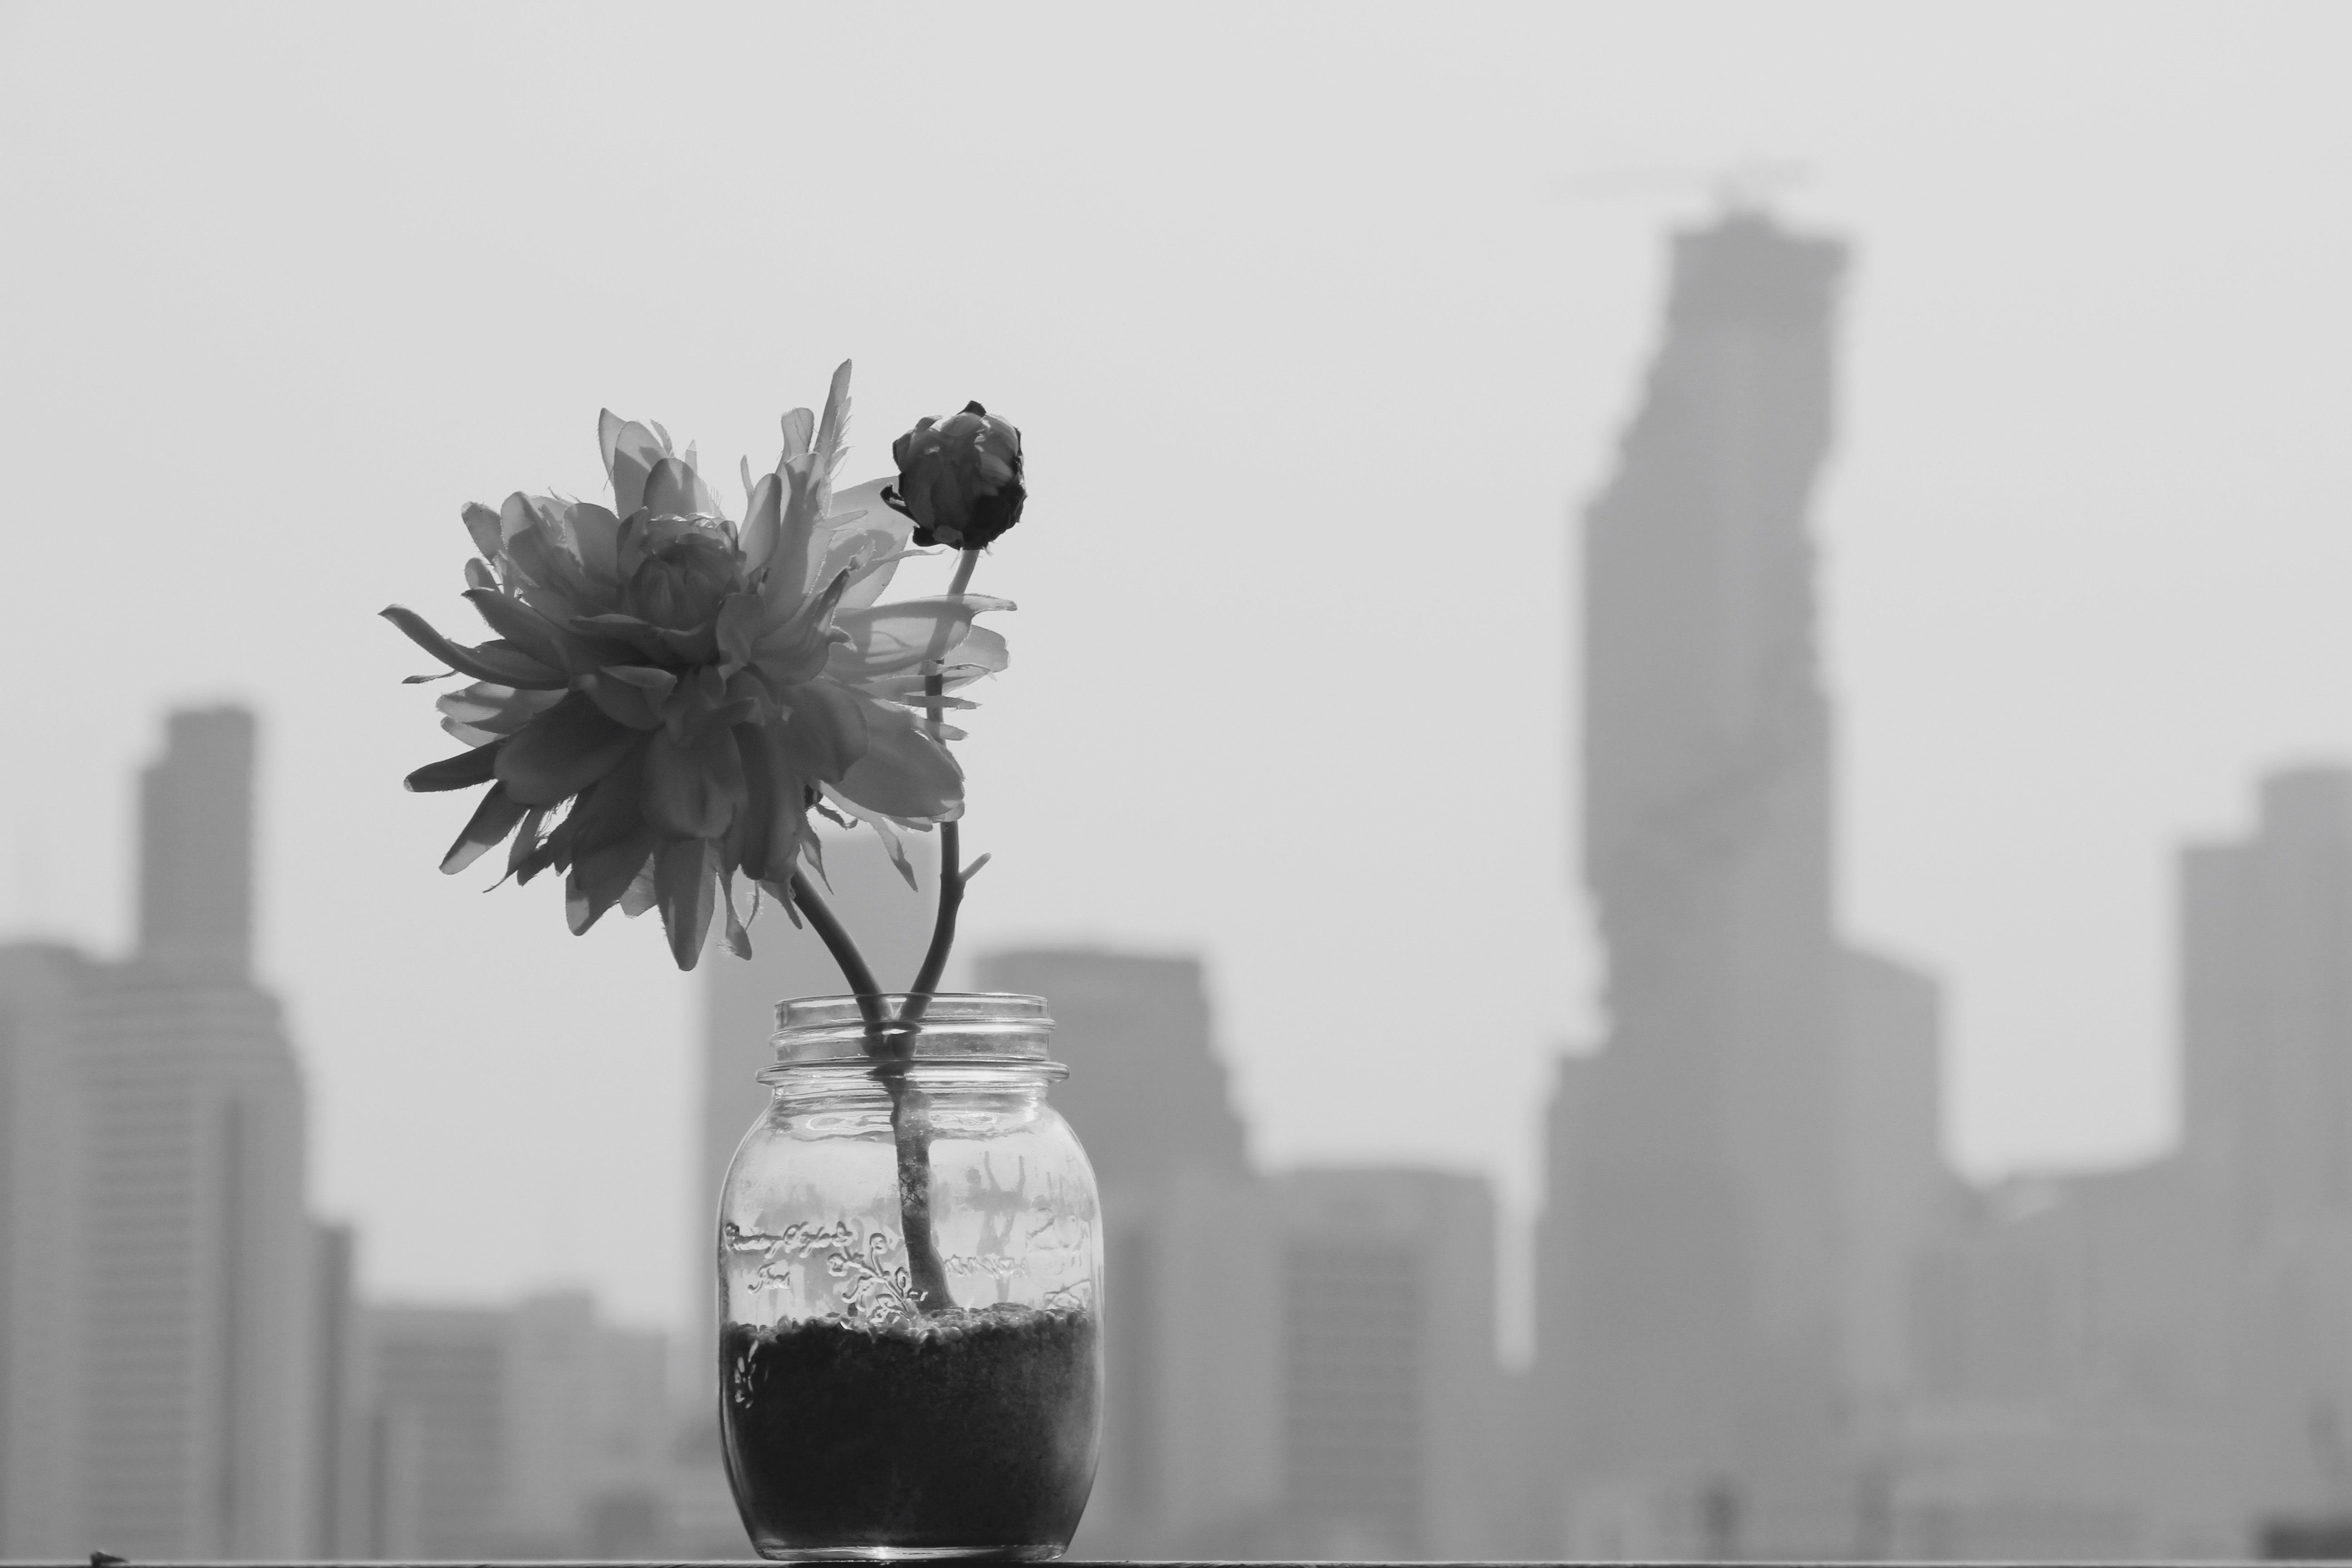
black and white, white, skyline, photography, flower, bloom, bouquet, vase, decoration, black, monochrome, pink, decor, flowers, roses, happy, photograph, dried flowers, monochrome photography